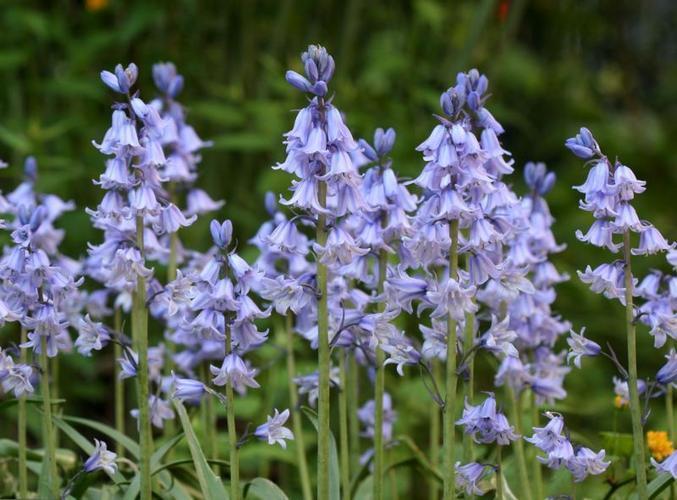
Flower: Bluebell